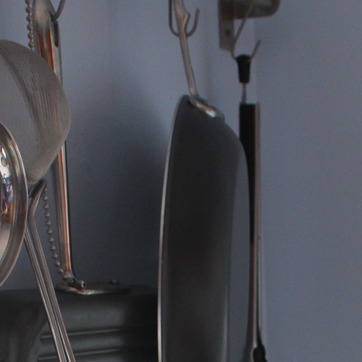
Material: metal